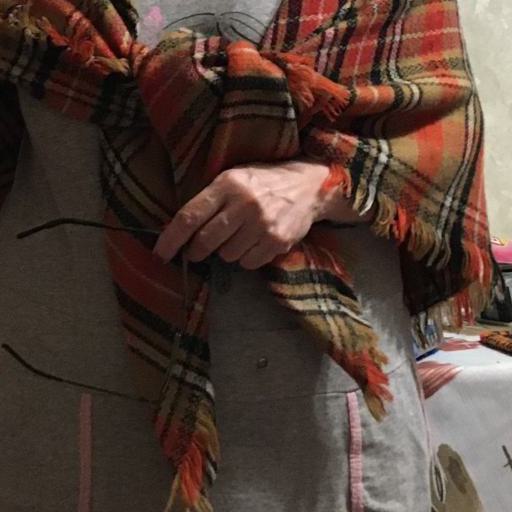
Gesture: no_gesture